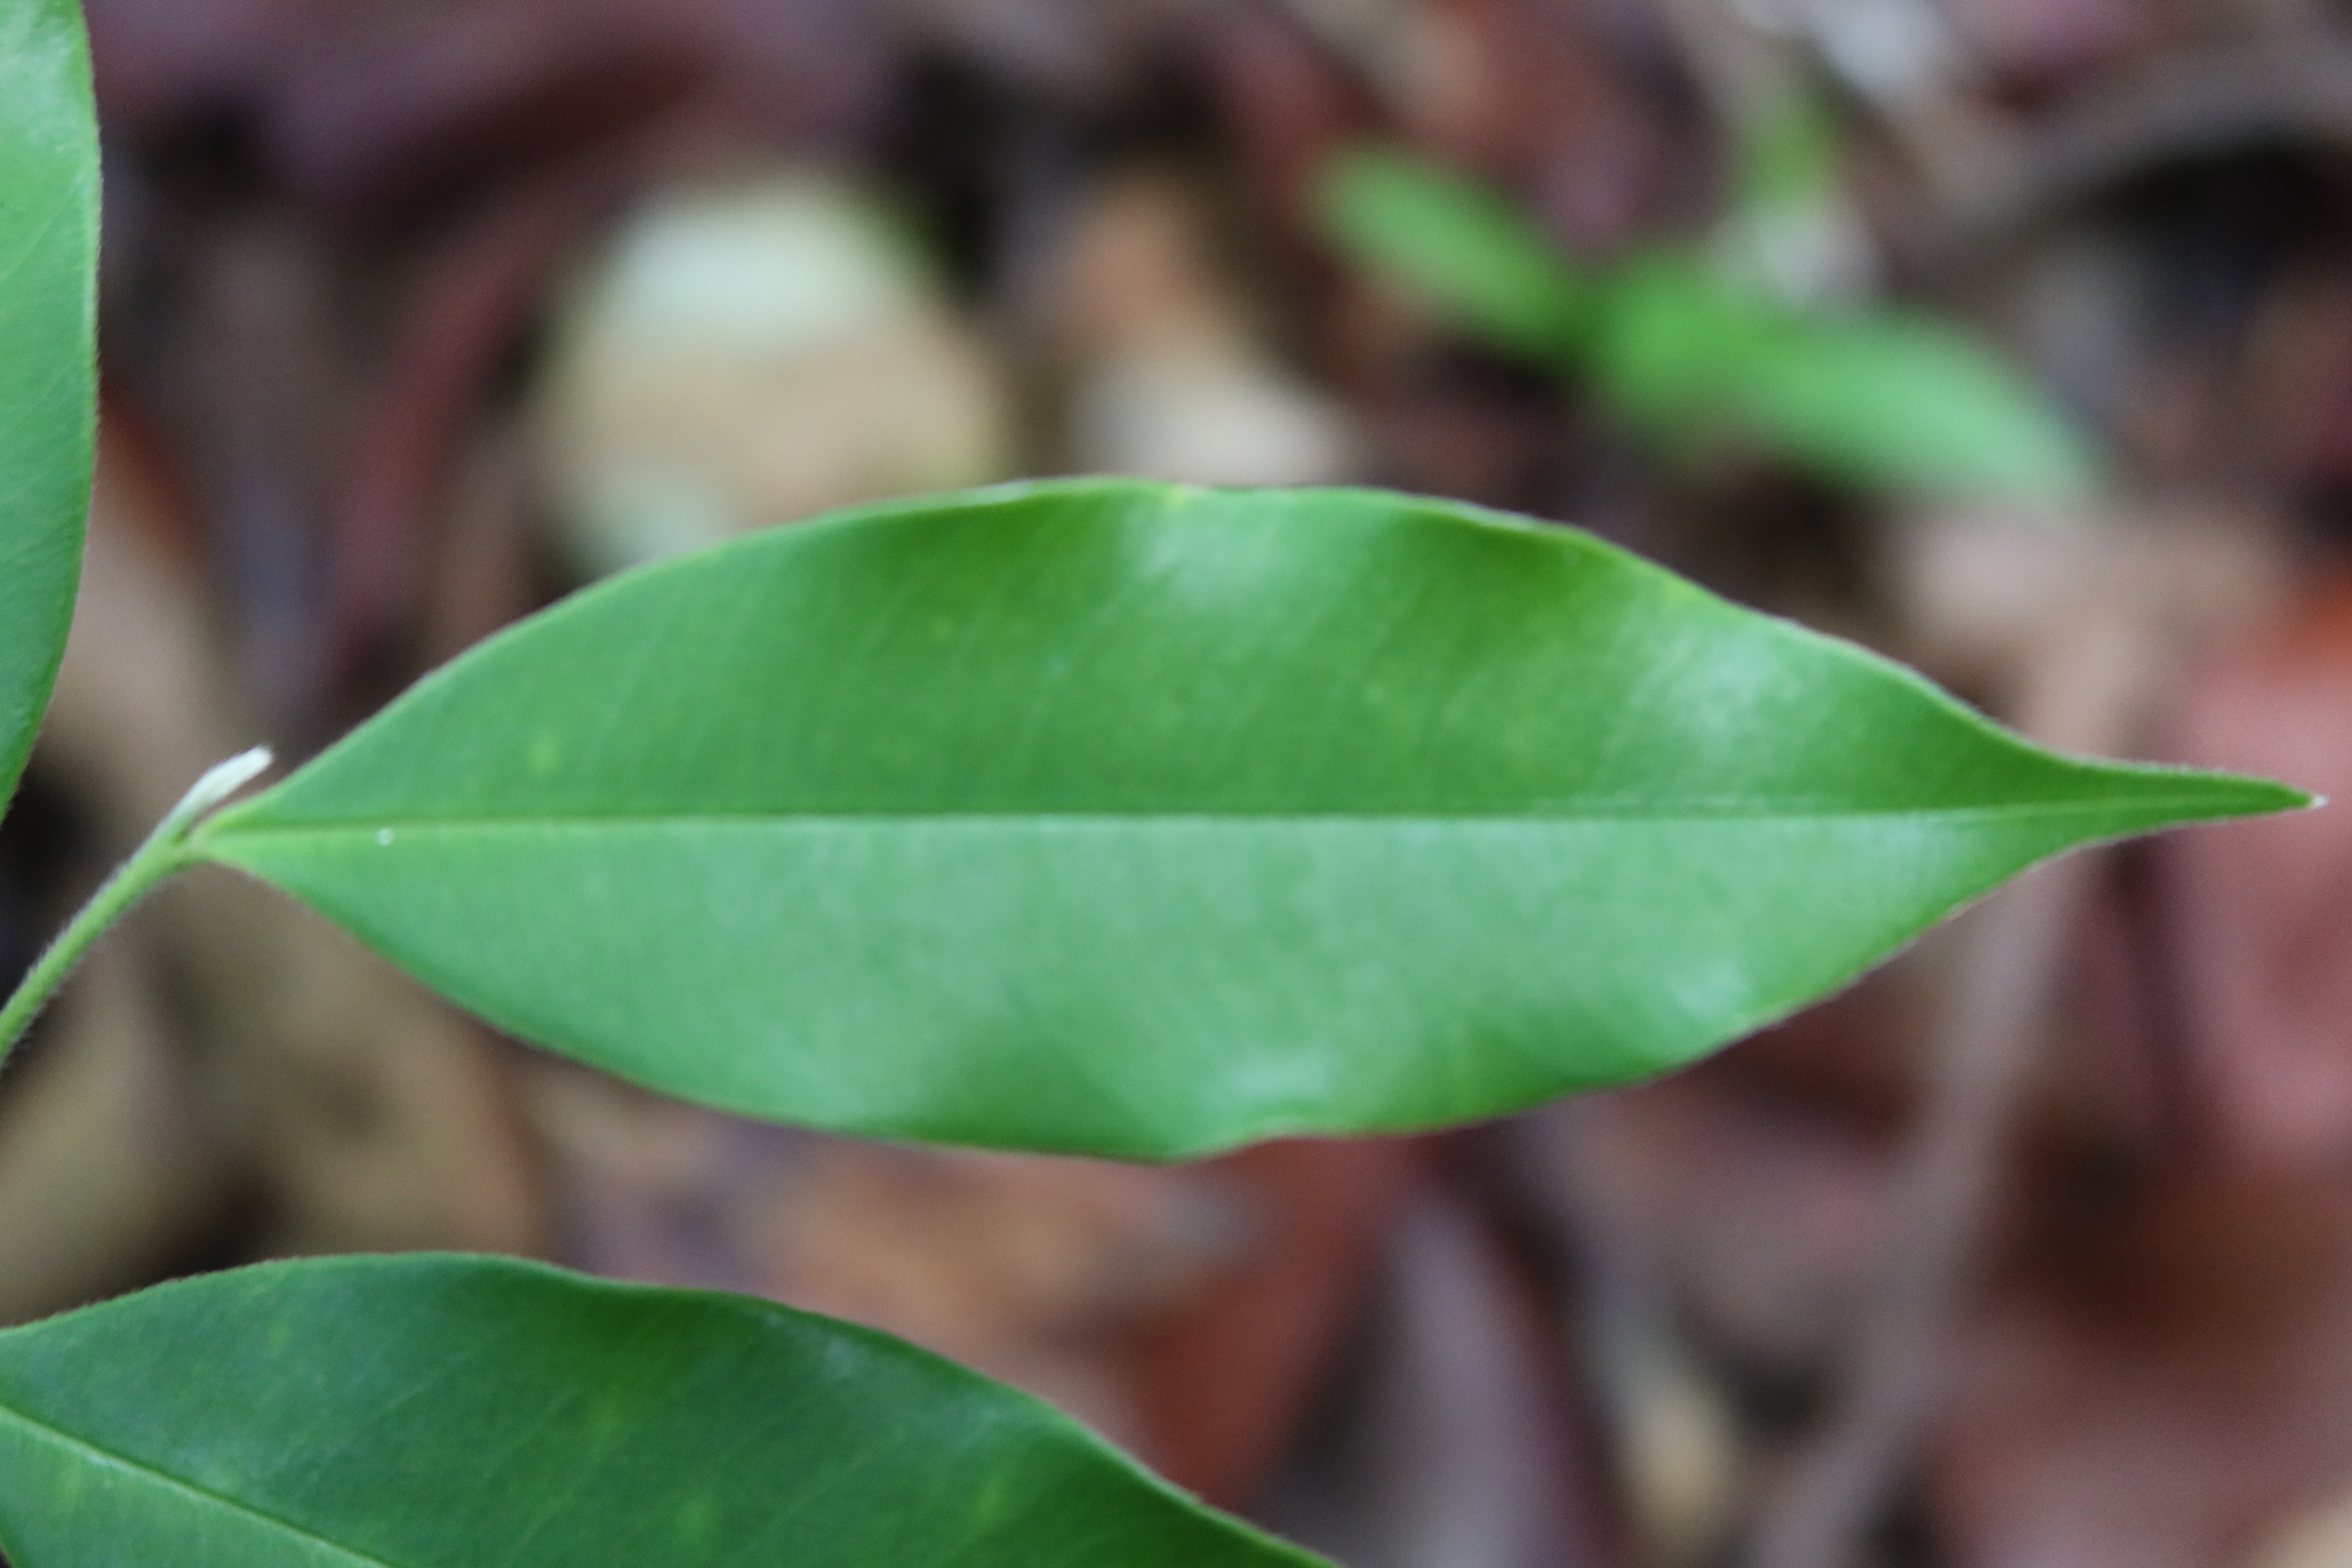
Label: Healthy